The Boomerang (1919 film)

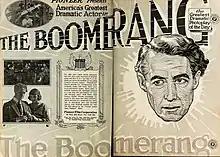
Advertisement

The Boomerang is a 1919 American silent drama film directed by Bertram Bracken. It stars Henry B. Walthall, Melbourne MacDowell, and Nina Byron, and is based on the novel of the same name by William Hamilton Osborne.